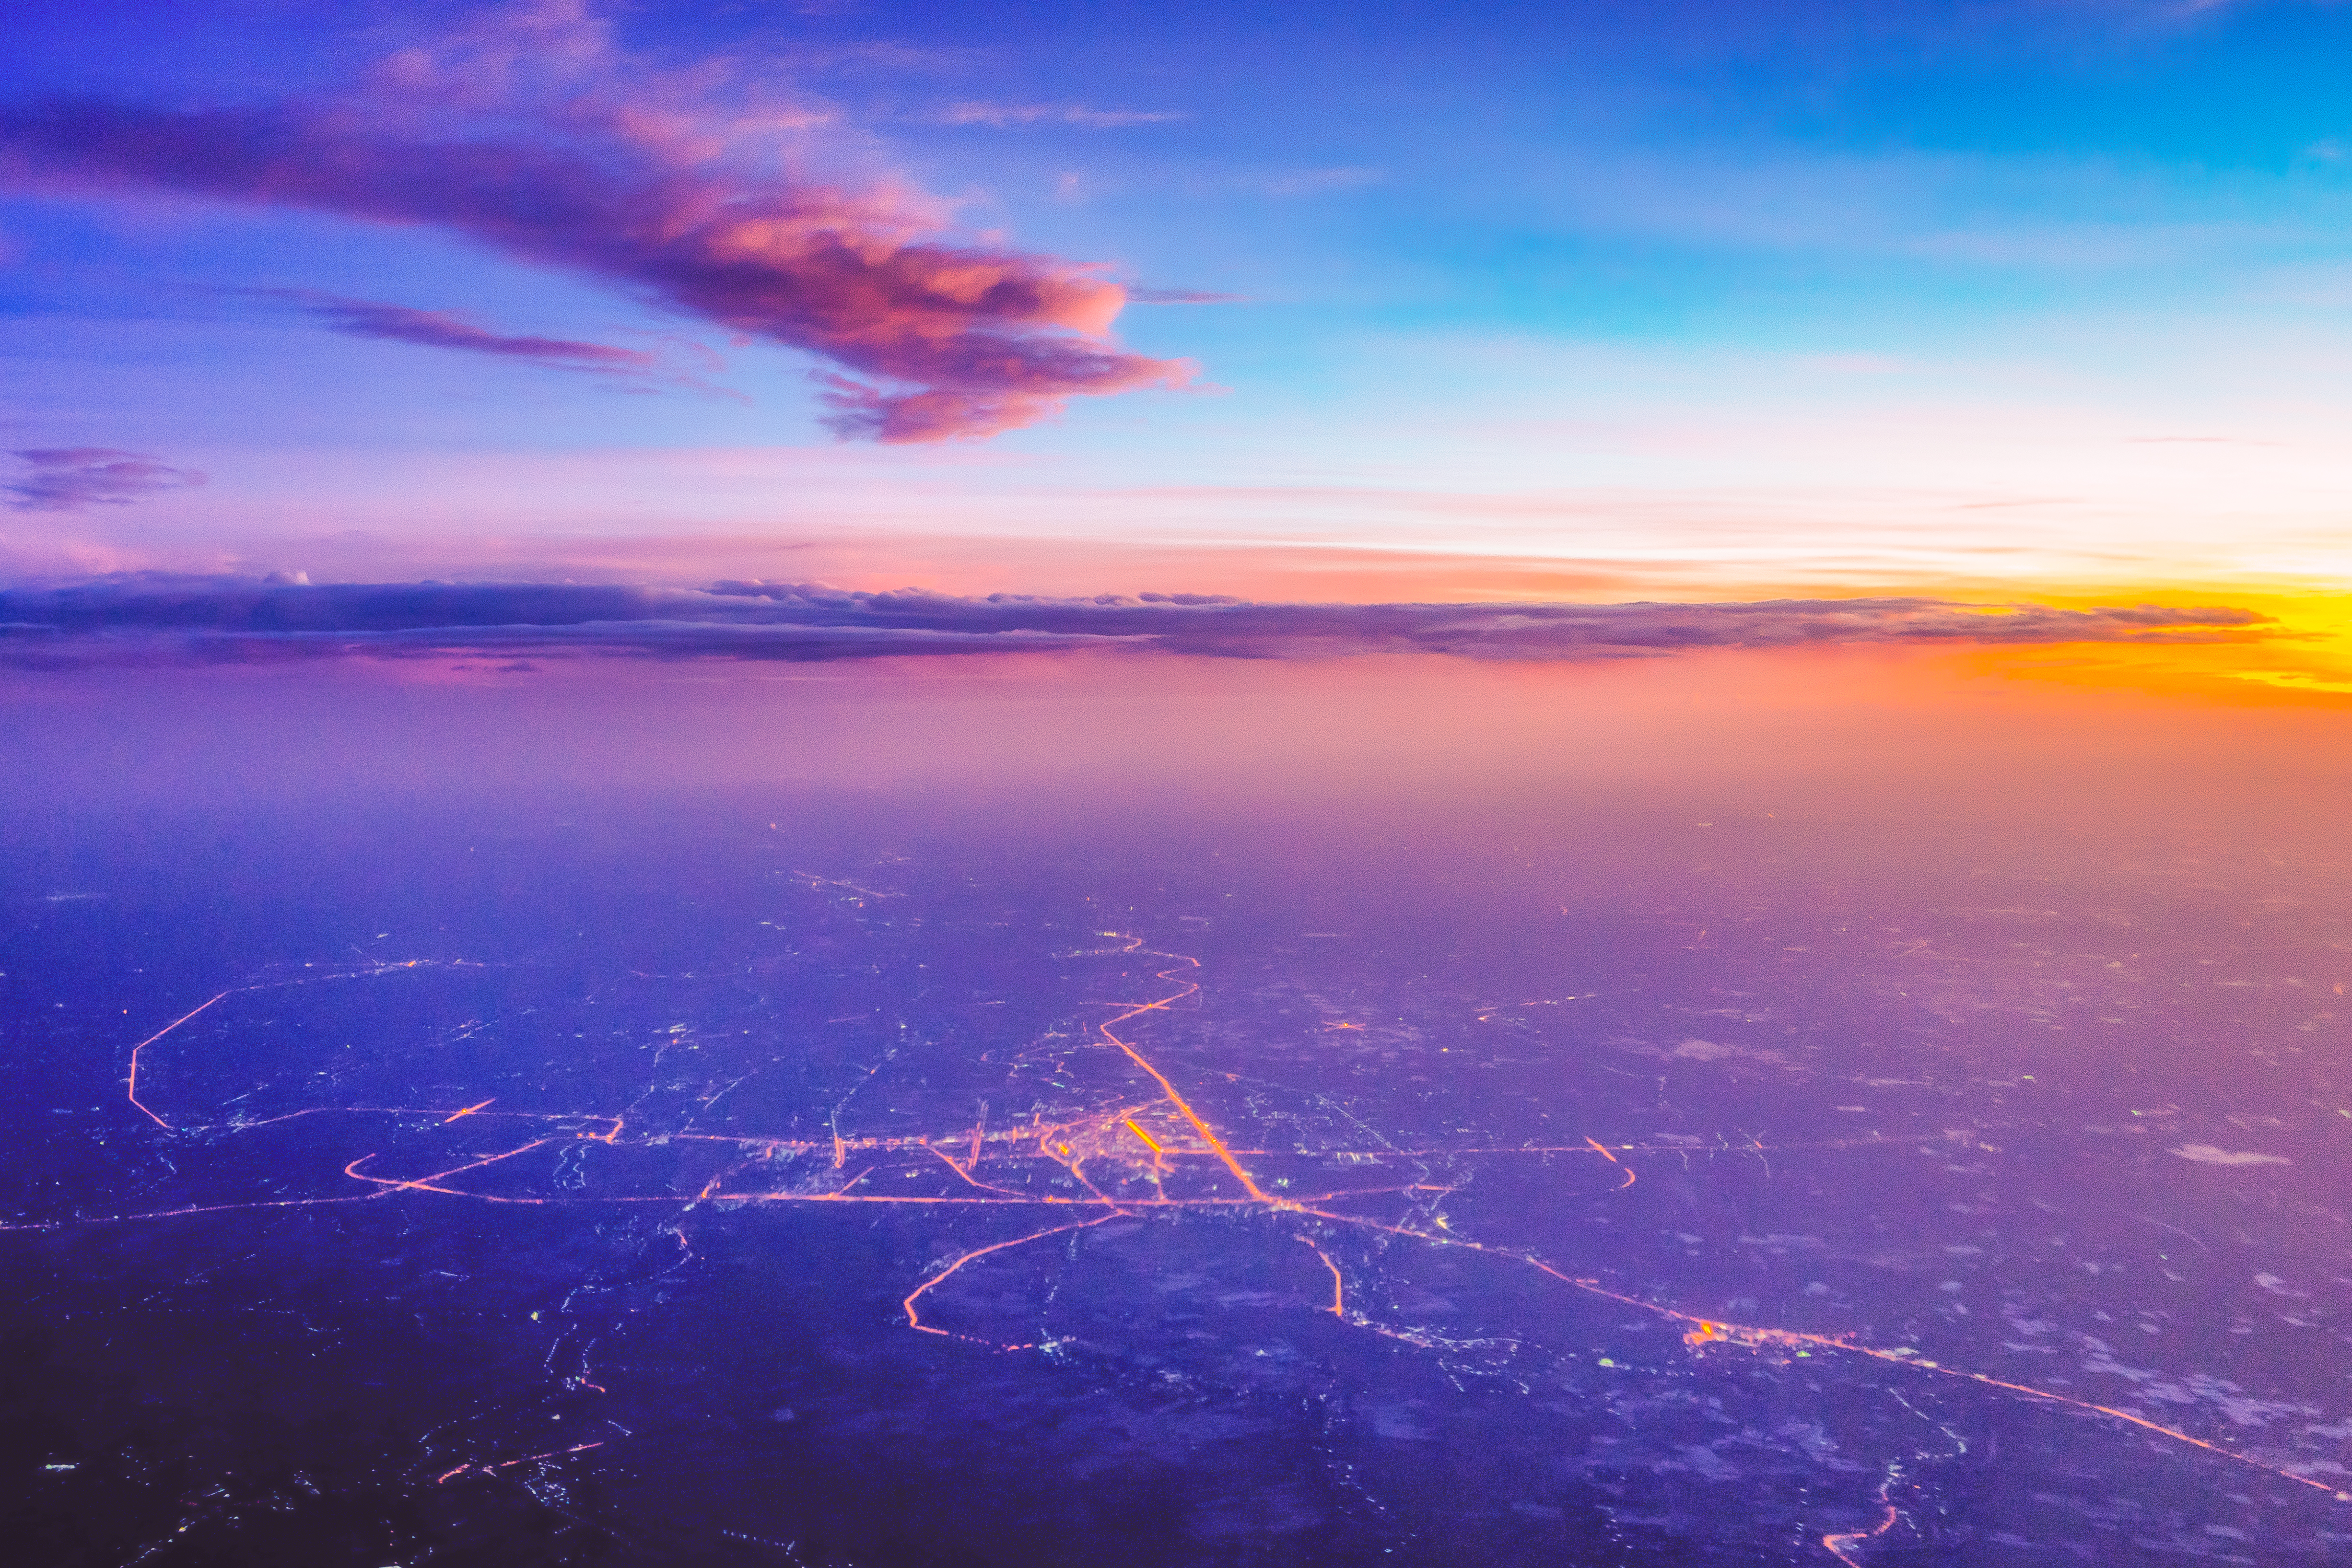
sea, horizon, cloud, sky, sun, sunrise, sunset, sunlight, morning, dawn, atmosphere, dusk, evening, reflection, flight, plain, thailand, morninglight, ilce7m2, fe1635mmf4zaoss, tg, upintheair, afterglow, atmosphere of earth